Ivana Bodrožić

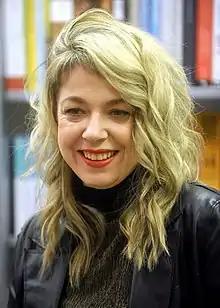
Ivana Bodrožić in 2020

Ivana Bodrožić was born on 5 July 1982 in a Croatian town of Vukovar. She finished elementary school in her hometown and high school in Zagreb. Bodrožić graduated philosophy and Croatian studies at the University of Zagreb. During the Croatian War of Independence, her father Ante Bodrožić was killed in Vukovar massacre (he is officially still recognized as 'disappeared'), while she and her mother and brother fled occupied Vukovar and settled in Zagreb and Kumrovec as refugees.